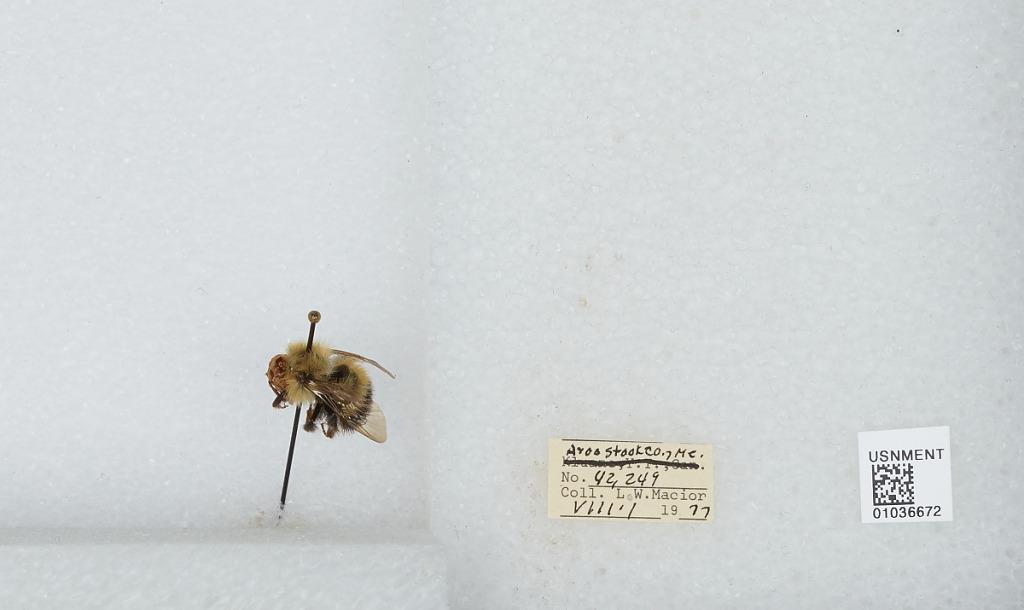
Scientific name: Bombus (Pyrobombus) vagans vagans Smith
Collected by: L. Macior
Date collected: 1977-8-1
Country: United States
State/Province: Maine
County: Aroostook
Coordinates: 46.65, -68.58